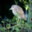
Label: bird